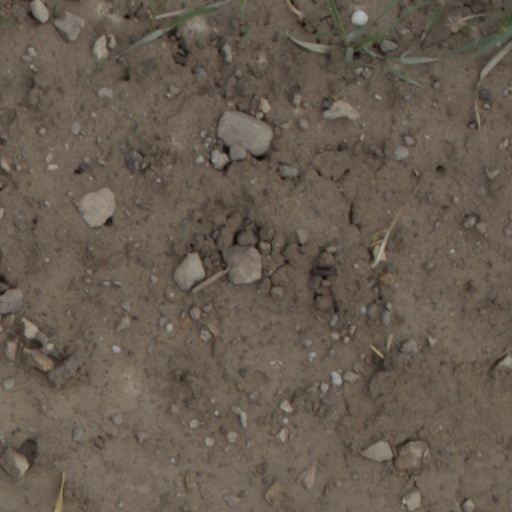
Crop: wheat